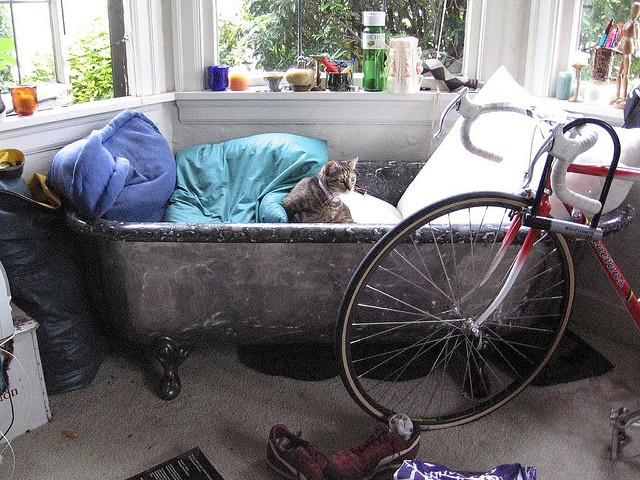
A cat sitting in an old fashioned bathtub in a room.
Blankets and a pillow in a tub with a cat
A cat sitting in a bathtub made into a bed next to a bicycle
A cat sits in a bath tub with random items around it.
A cat sitting in a bathtub surrounded by various clutter.